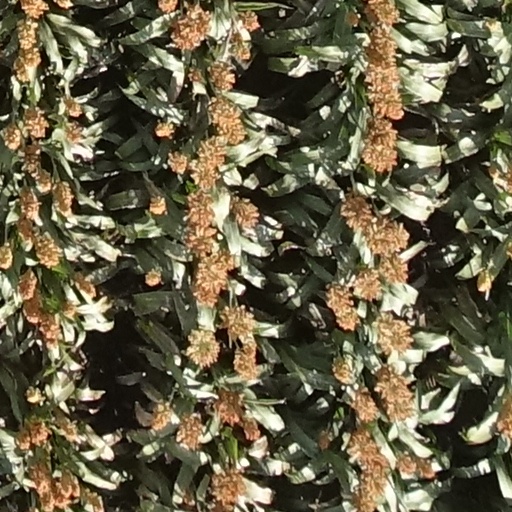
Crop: sorghum